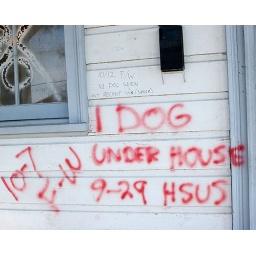
1 dog under house